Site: brandenburg
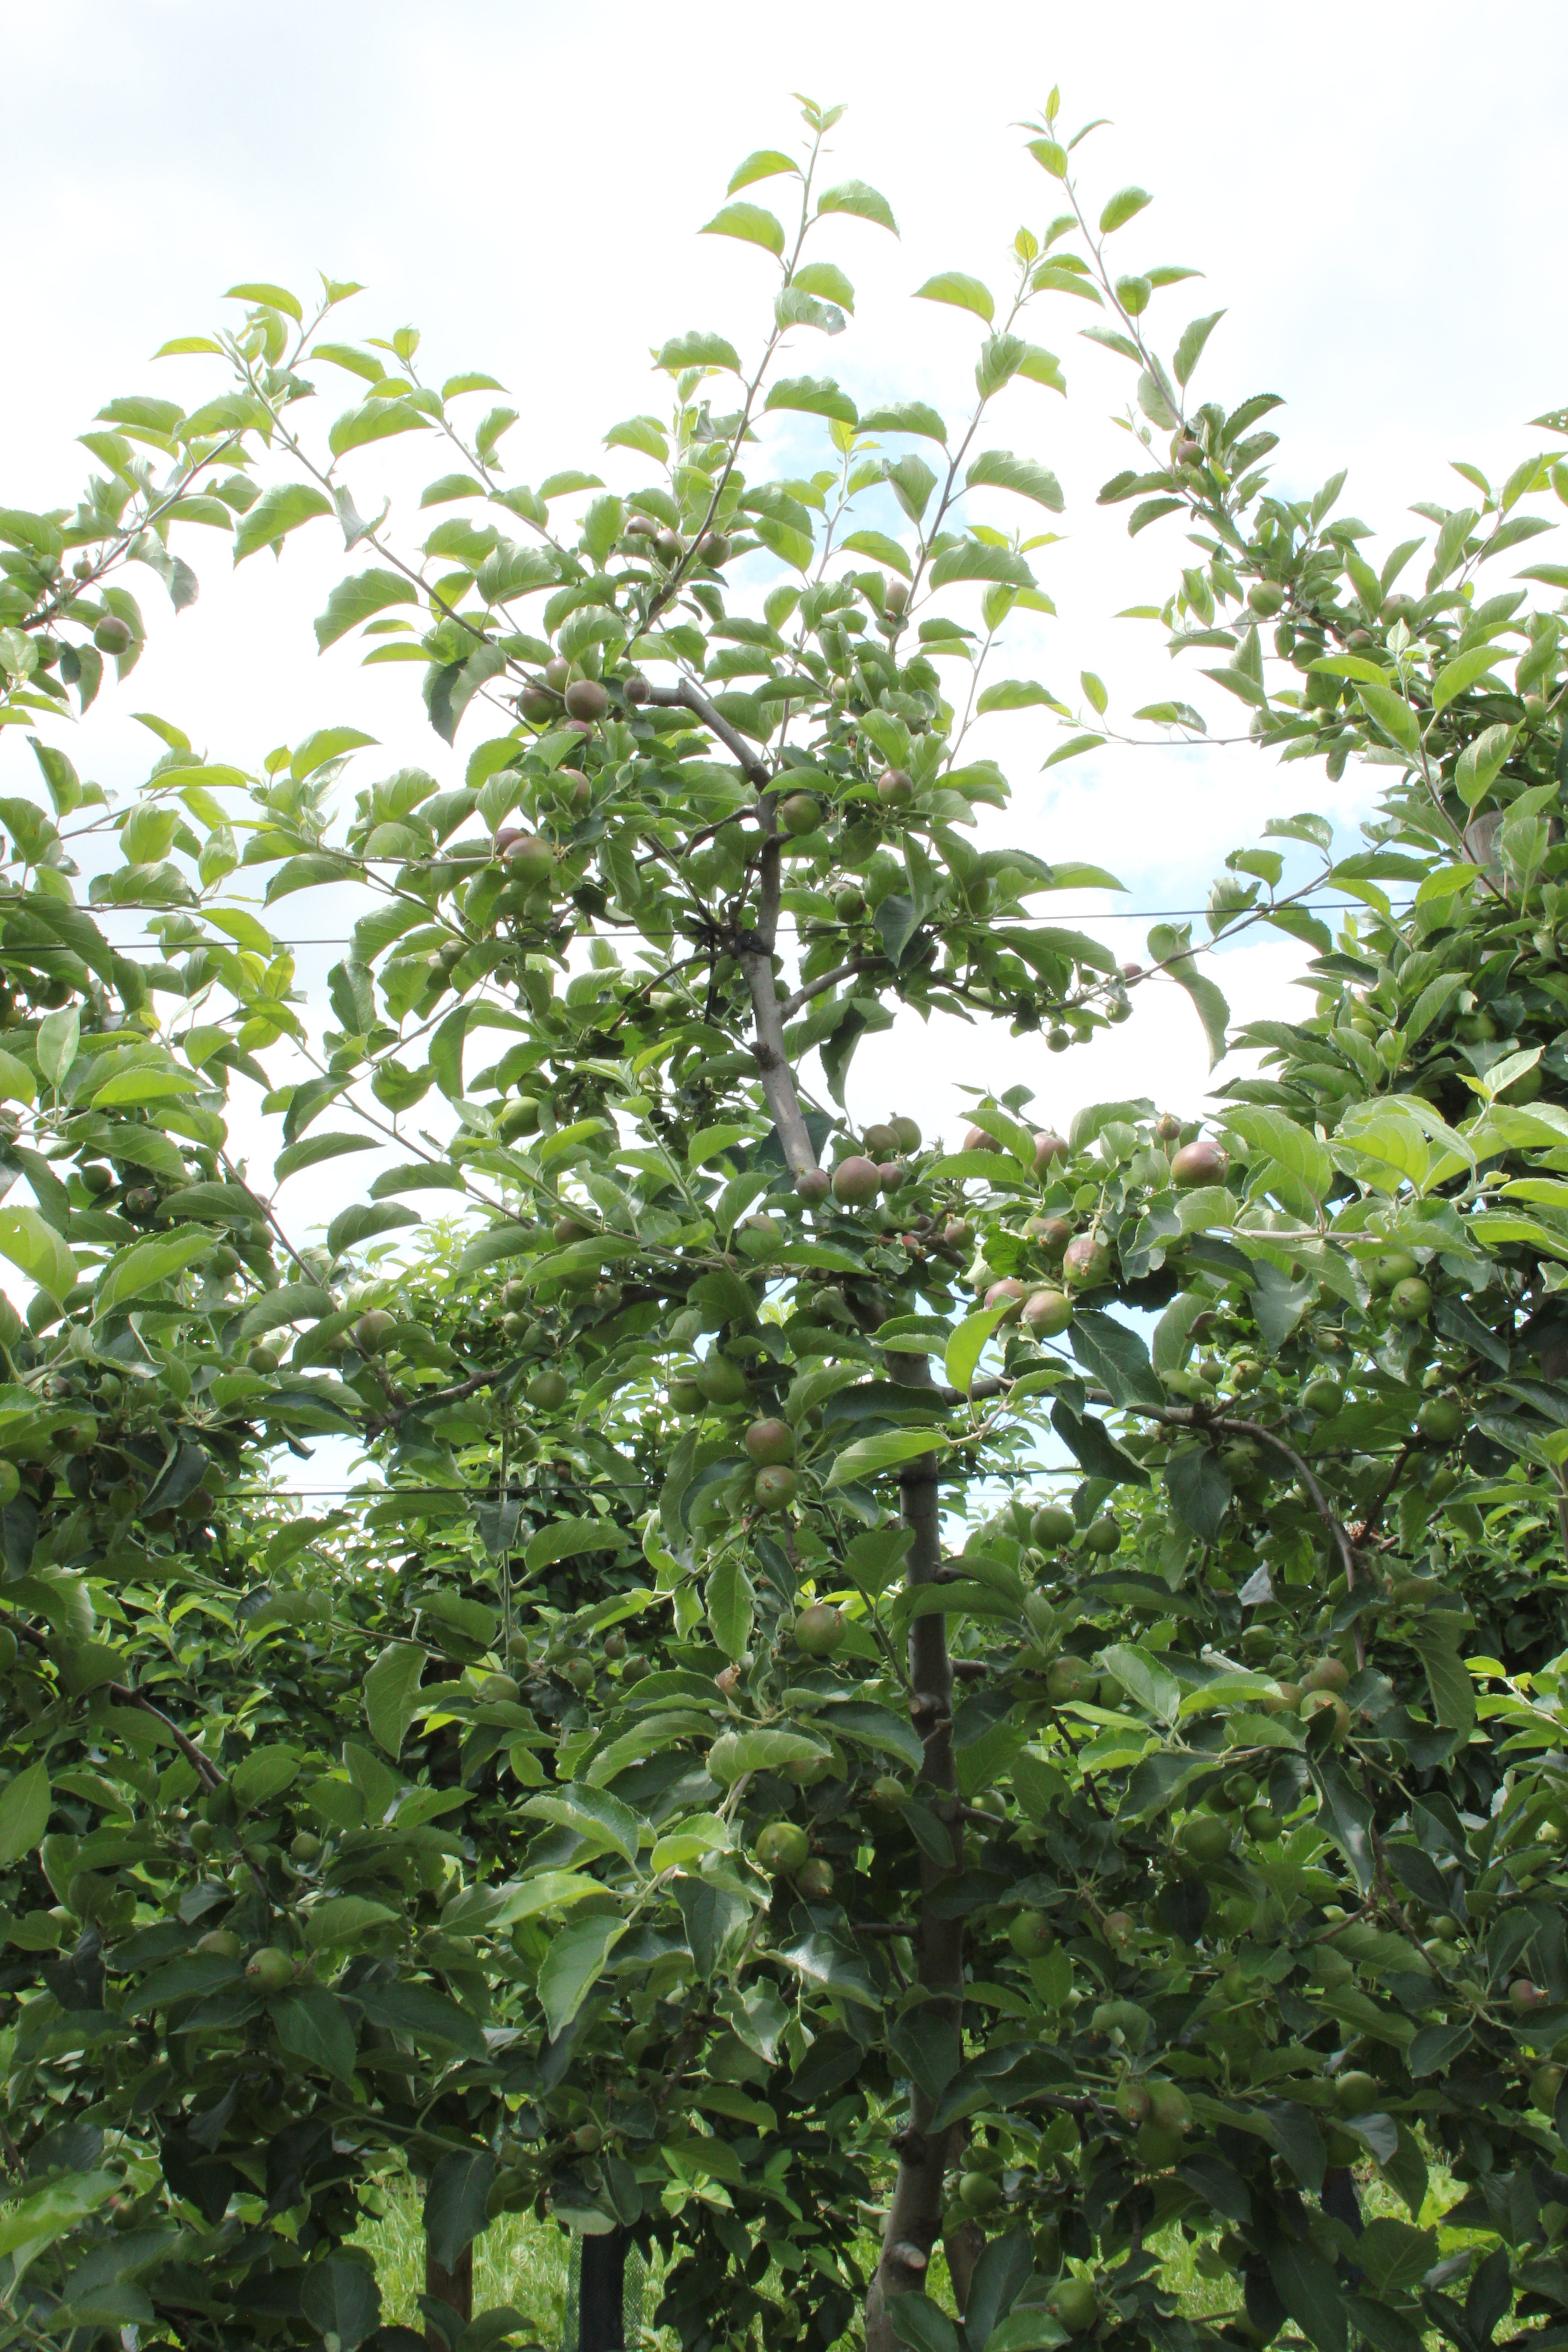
Growth stage (BBCH 73): Development of fruit